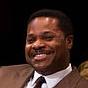
Age: 42